Salvador Sánchez

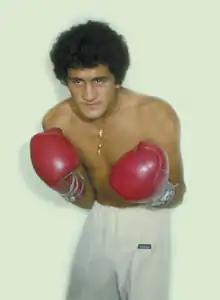

Salvador "Sal" Sánchez Narváez (January 26, 1959 – August 12, 1982) was a Mexican professional boxer born in the town of Santiago Tianguistenco, Estado de México. Sanchez was the WBC and "The Ring" featherweight champion from 1980 to 1982. Many of his contemporaries as well as boxing writers believe that had it not been for his premature death, Sánchez could have gone on to become the greatest featherweight boxer of all time. Sánchez died on August 12, 1982, in a car accident while driving from Querétaro to San Luis Potosí. He is also the uncle of Salvador Sánchez II.